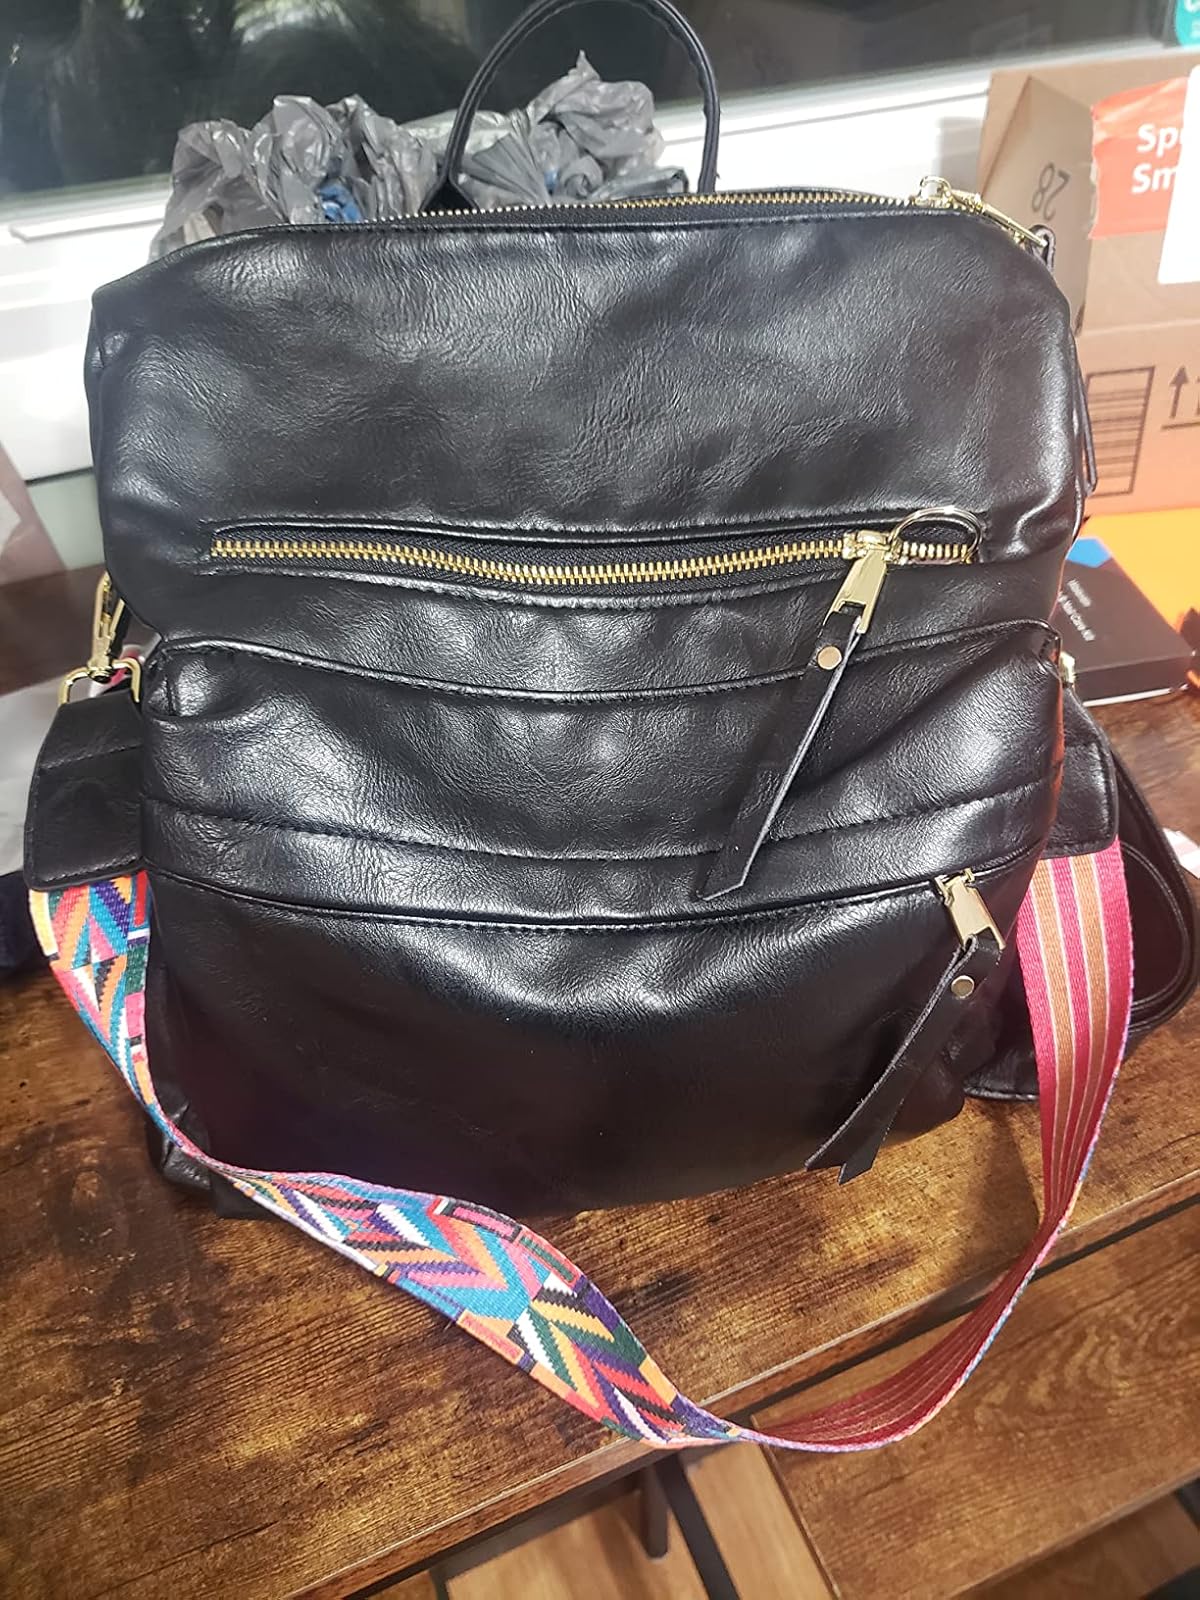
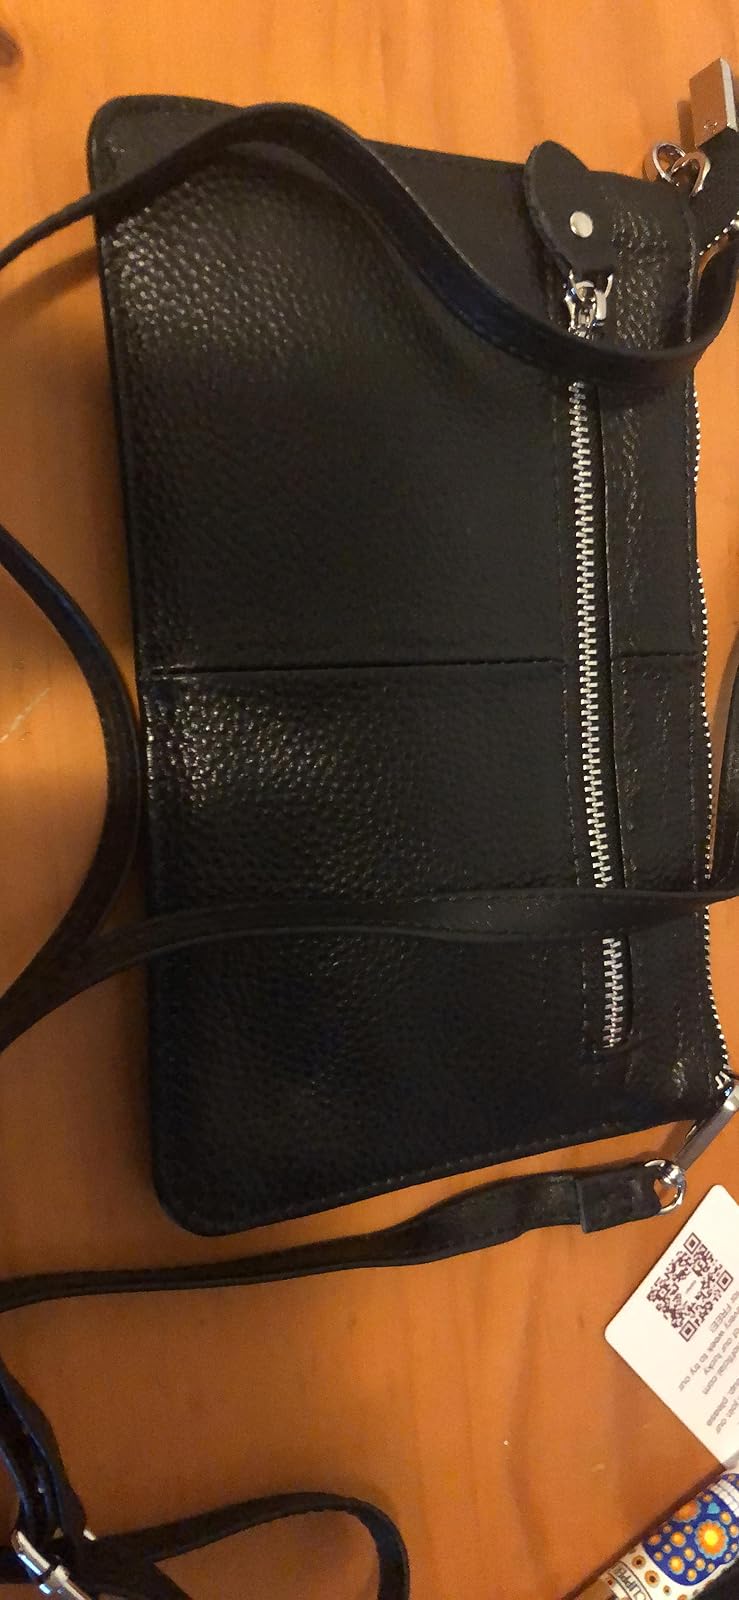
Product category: accessories_handbag
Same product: no